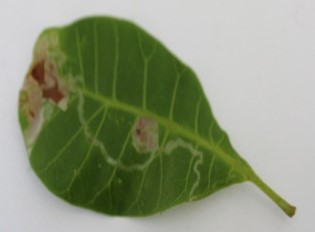
Crop: Cashew
Condition: leaf miner